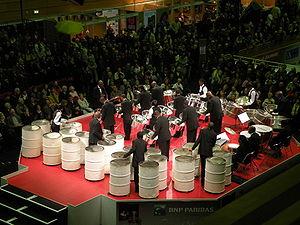
Le steel band Renegades, le 28 janvier 2009 lors de La Folle Journée de Nantes.
Un steel-drum ou steeldrum, c'est-à-dire « tambour d'acier » en anglais, plus couramment appelé pan ou steelpan, est un instrument de percussion idiophone mélodique.